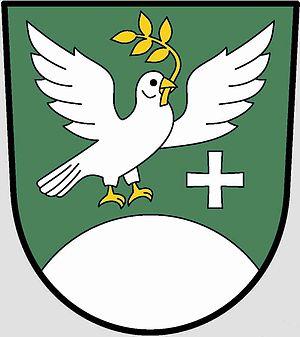
Hořičky est une commune du district de Náchod, dans la région de Hradec Králové, en Tchéquie. Sa population s'élevait à 553 habitants en 2017.